Deir el-Medina

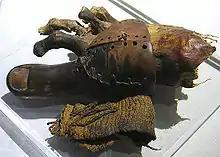
This wood and leather prosthetic toe was used by an amputee to facilitate walking

The records from this village provide most of the information we know about how women lived in the New Kingdom era. Women were supplied with servants by the government to assist with the grinding of the grain and laundry tasks. The wives of the workers cared for the children and baked the bread, a prime food source in this society. The vast majority of women who had a particular religious status embedded in their names were married to foremen or scribes and could hold the titles of chantress or singer, with official positions within local shrines or temples, perhaps even within the major temples of Thebes. Under Egyptian law they had property rights. They had title to their own wealth and a third of all marital goods. This would belong solely to the wife in case of divorce or death of the husband. If she died first it would go to her heirs, not to her spouse. Brewing of beer was normally supervised by the "Mistress of the House", though the workmen considered the monitoring of the activity as a legitimate excuse for taking time off work.